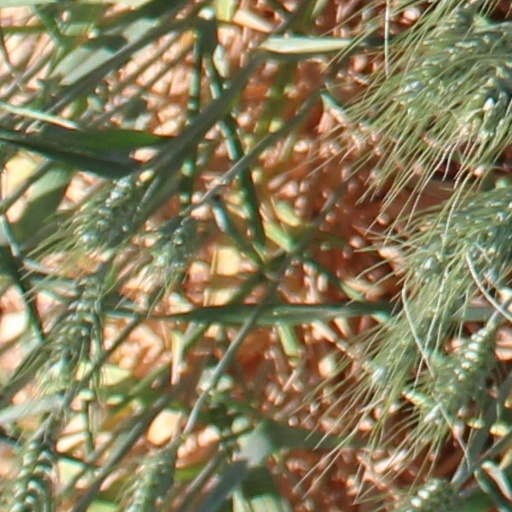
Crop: wheat